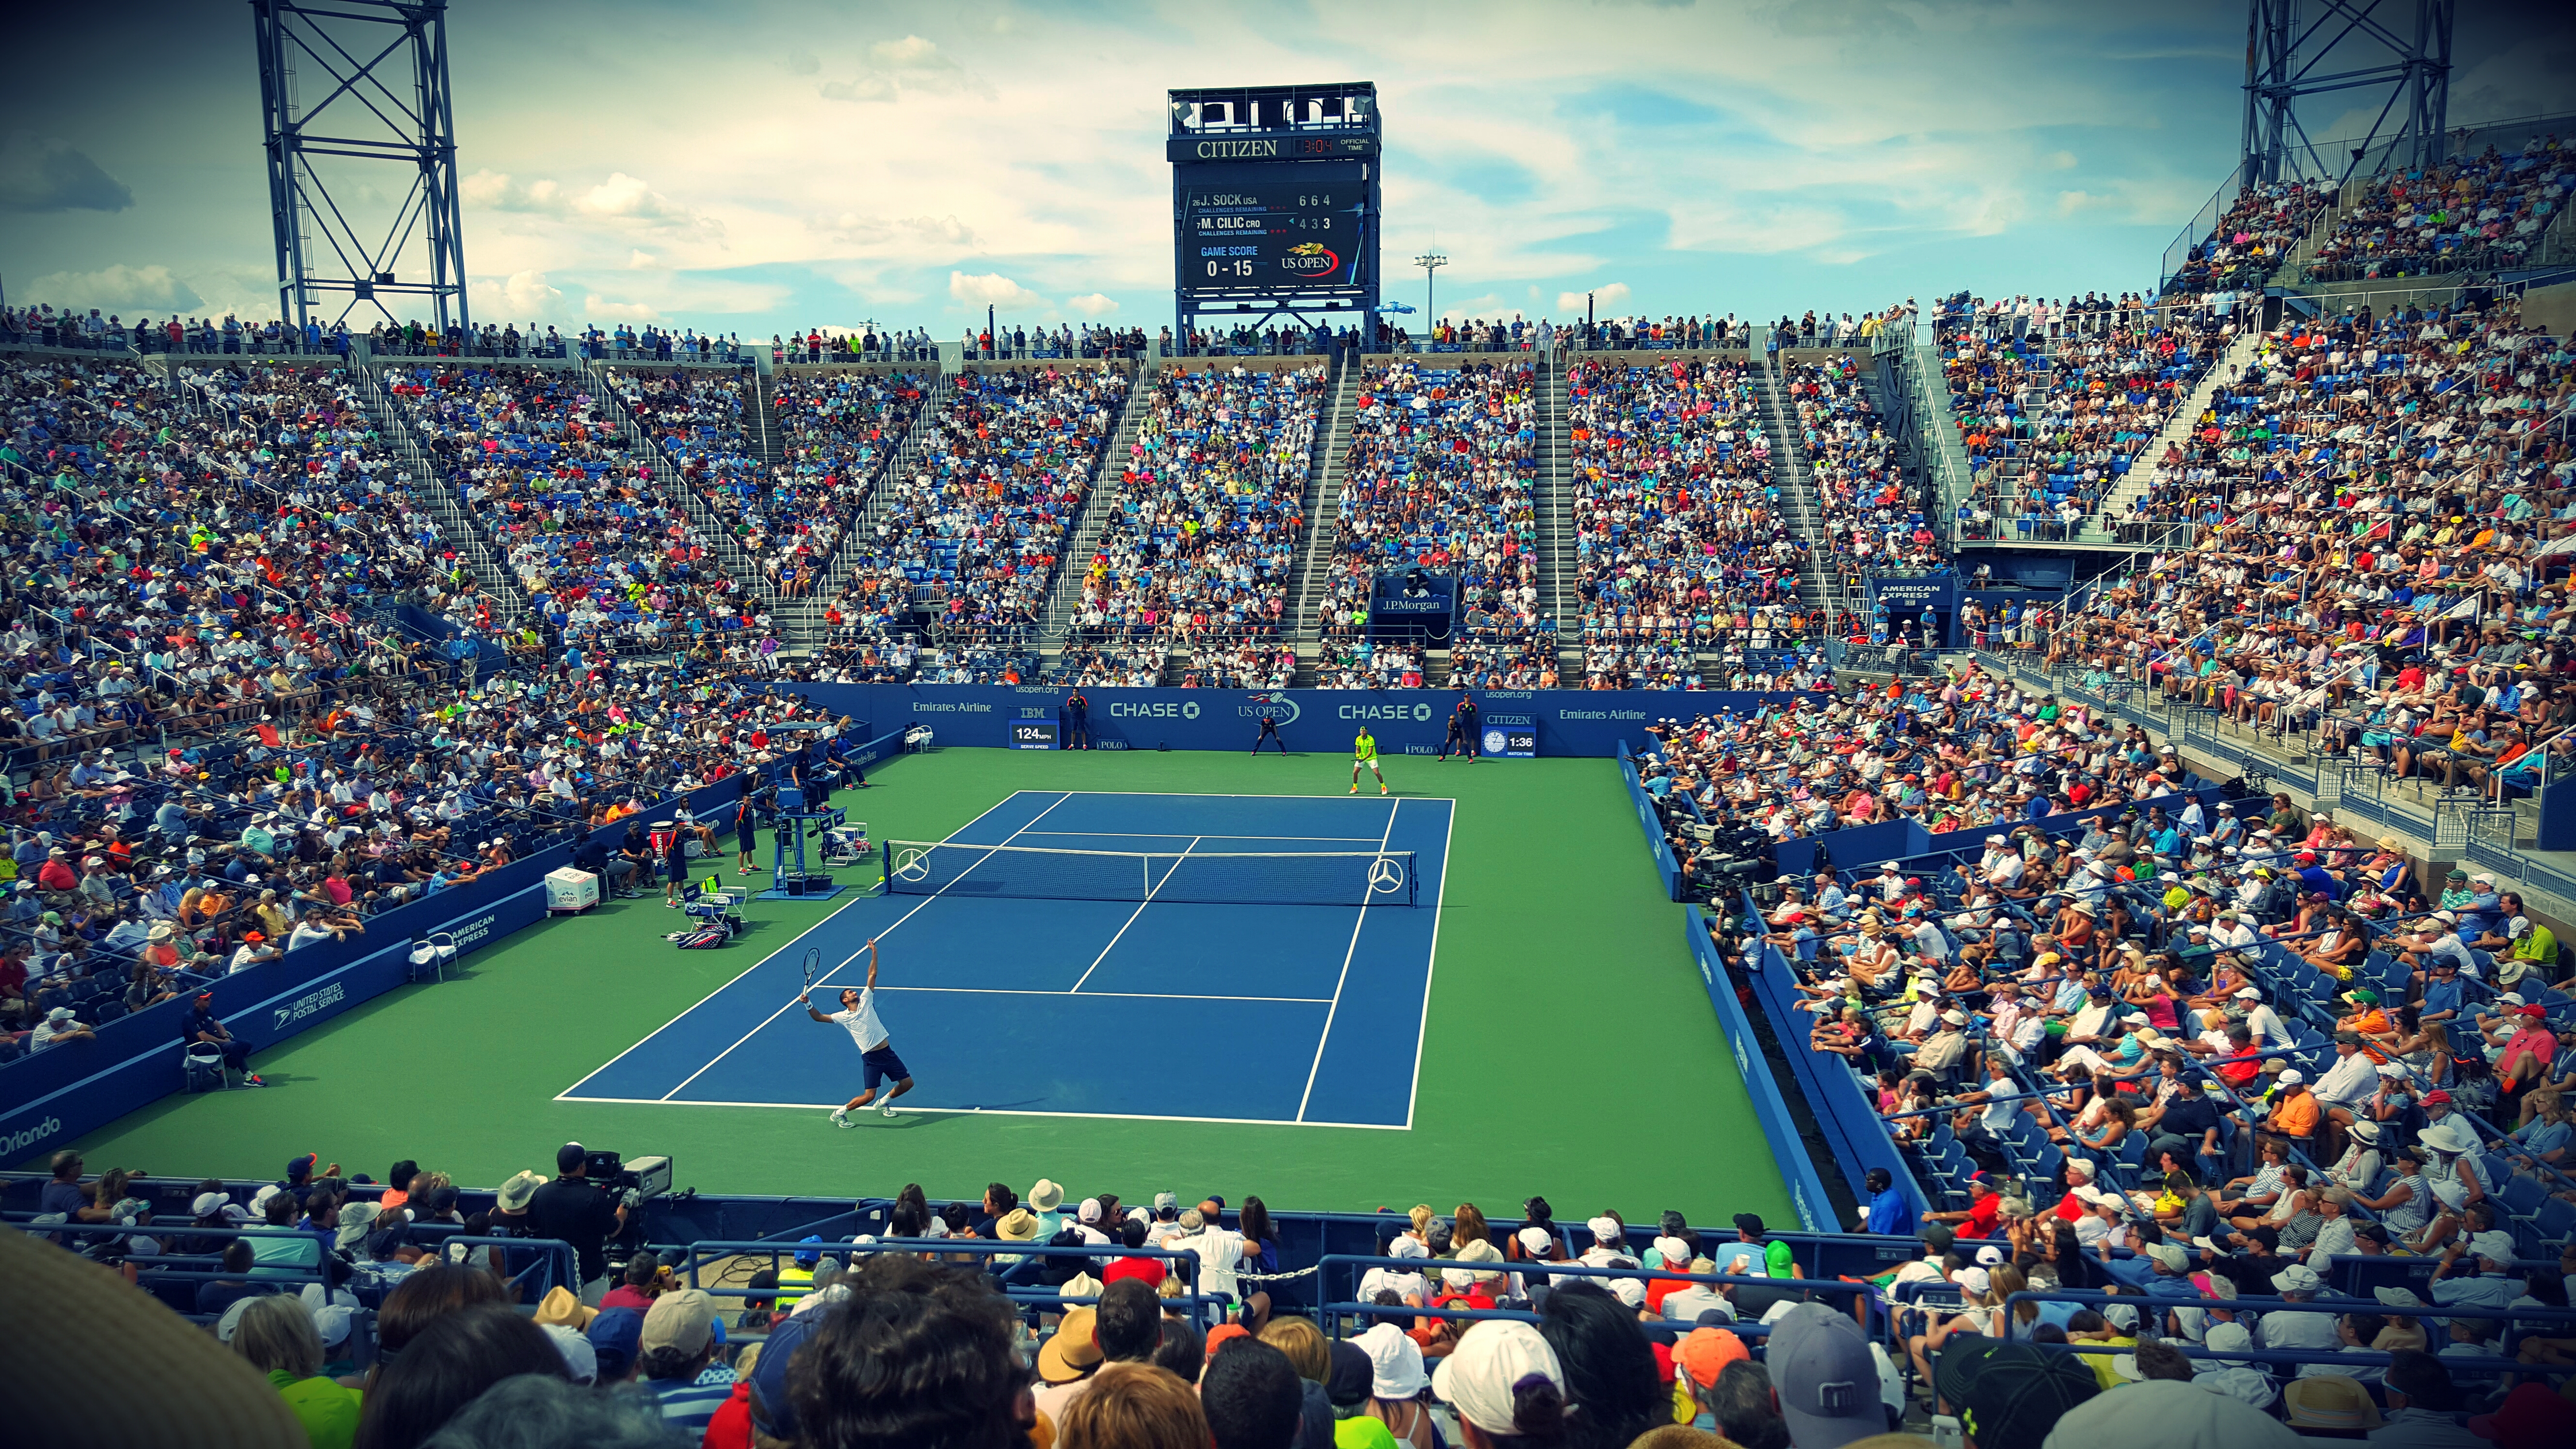
structure, group, people, sport, game, crowd, audience, stadium, baseball field, tennis court, competition, arena, tennis, sports, match, court, players, athletes, tournament, spectators, fans, ball game, stadium seats, baseball park, sport venue, soccer specific stadium, arena football, racquet sport, tennis players, tennis stadium